Betty Gofman

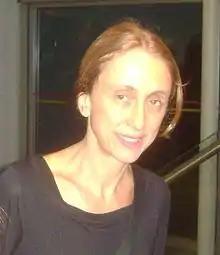
Betty Gofman in "A Vingança do Espelho: a História de Zezé Macedo."

Betty Gofman (Rio de Janeiro, June 3, 1965) is a Brazilian stage, film, and television actress. Descended from Russian-Austrian Jews, she is married to philosopher Hugo Barreto, with whom she has two daughters, the twins Alice and Helena, and she is the sister of actress Rosane (Roxanne) Gofman.